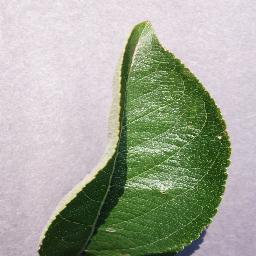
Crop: apple
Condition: healthy